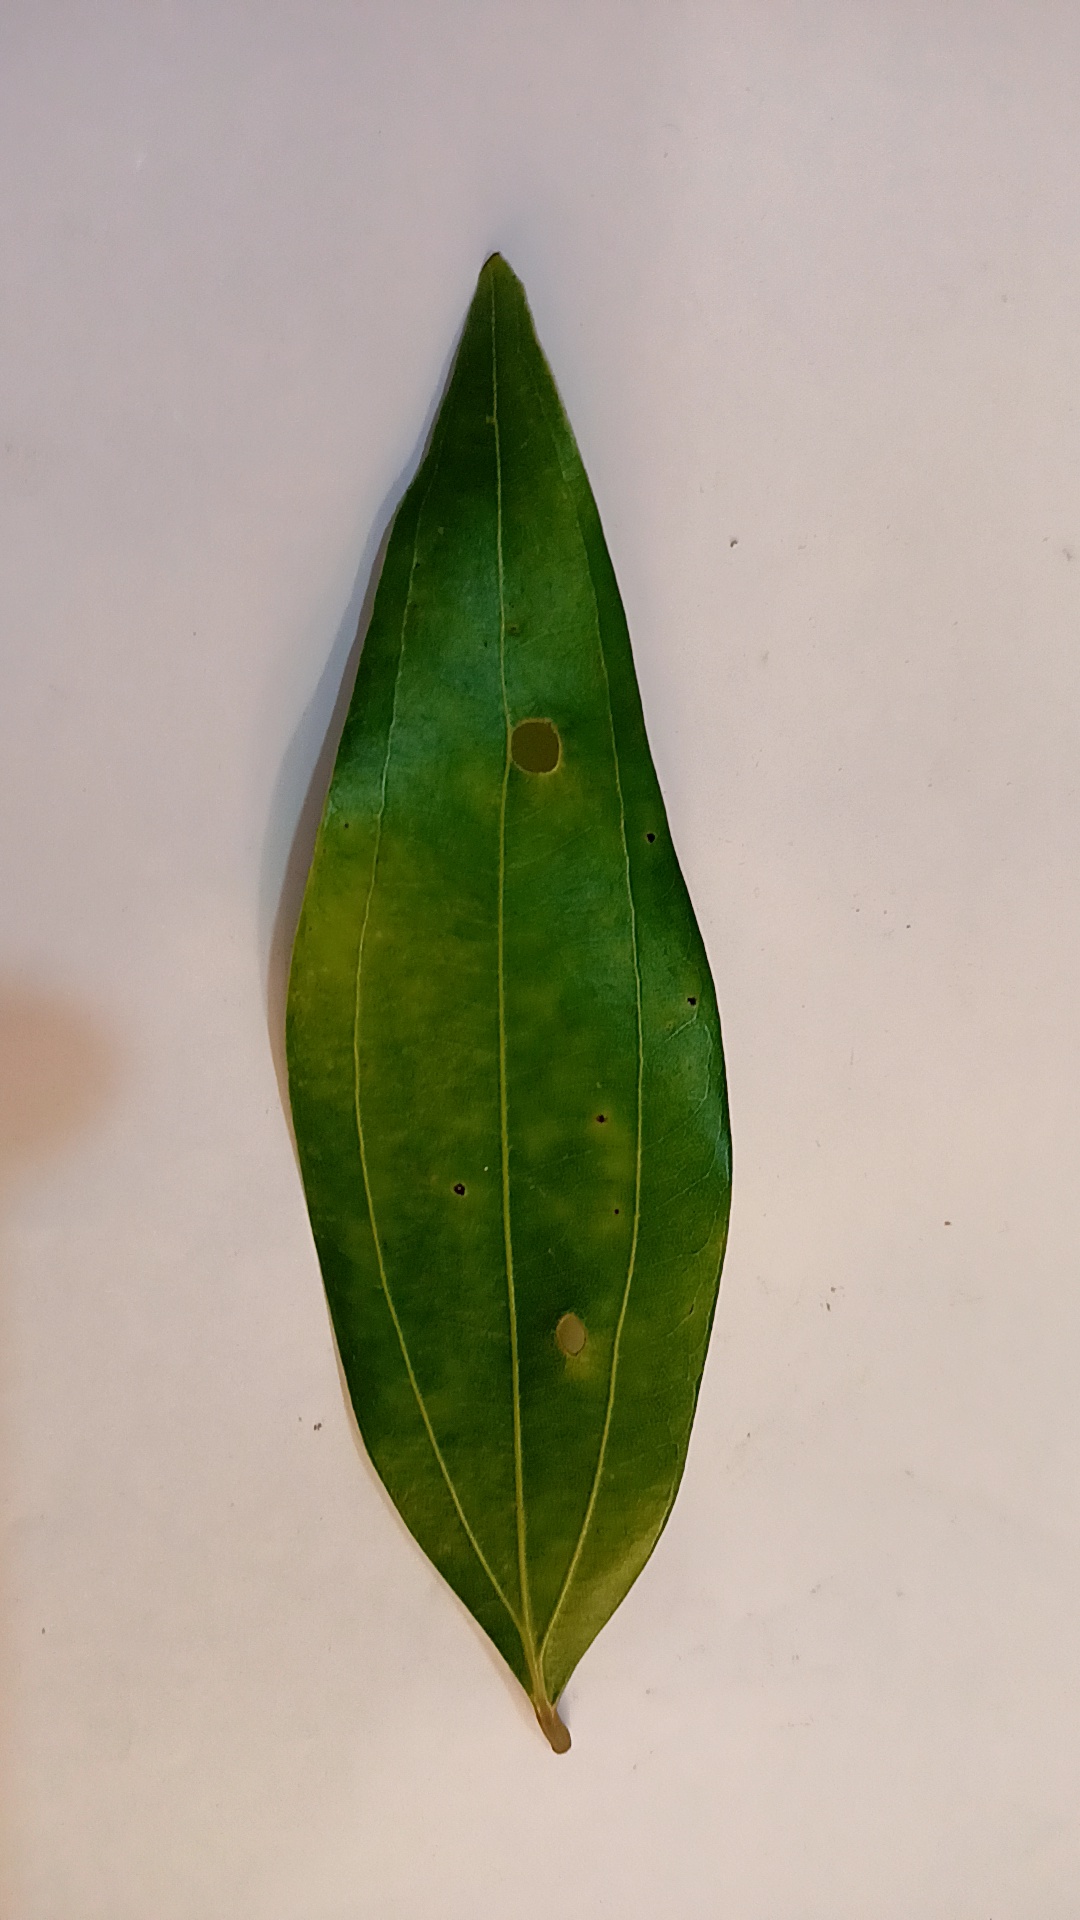
Label: Disease